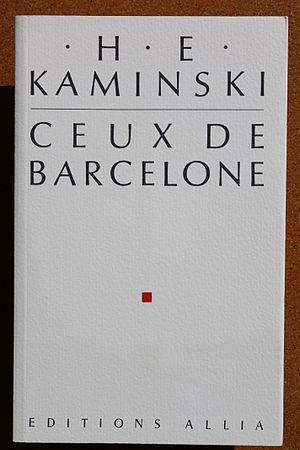
Hanns-Erich Kaminski, né à Labiau en Prusse orientale le 29 novembre 1899, mort en Argentine en 1963, est un journaliste et écrivain libertaire allemand d'expressions allemande et française.